Philippines campaign (1941–1942)

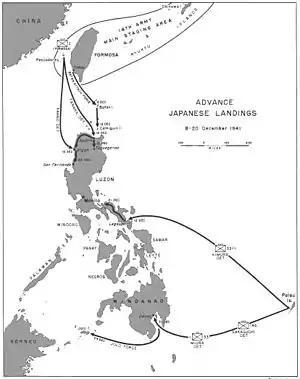
Advance Japanese landings in the Philippines 8–20 December 1941

Terauchi assigned the Philippines invasion to the 14th Army, under the command of Lieutenant General Masaharu Homma. Air support of ground operations was provided by the 5th Air Group, under Lieutenant General Hideyoshi Obata, which was transferred to Formosa from Manchuria. The amphibious invasion was conducted by the Philippines Force under Vice Admiral Ibō Takahashi, using the Third Fleet, supported by the land-based aircraft of 11th Air Fleet of Vice Admiral Nishizo Tsukahara.